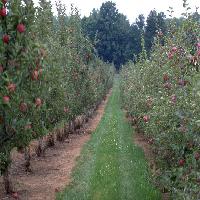
Weather: cloudy or overcast